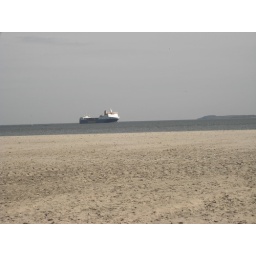
A ship sailing on the Baltic see just off the coast in Luebeck, Germany